Buford's Massacre Site

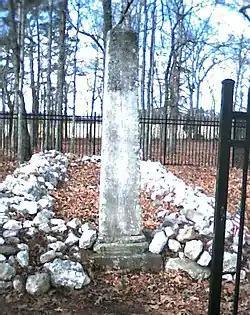
Waxhaw Massacre Monument, February 2005

Buford's Massacre Site, also known as Buford's Battleground, is a historic site and national historic district located near Lancaster, South Carolina. Two monuments at the site mark the battleground where the Battle of Waxhaws (also known as Buford's massacre) took place. A white monument ten feet tall, erected on June 2, 1860, marked the gravesite of American soldiers who died during the battle. This marker was gradually damaged over time by souvenir hunters who chipped off pieces, which led local authorities to erect a new monument on May 1, 1955, bearing the same inscription. The Battle of Waxhaws was a minor engagement during the American Revolutionary War between the Continental Army and Loyalist forces led by British colonel Banastre Tarleton.